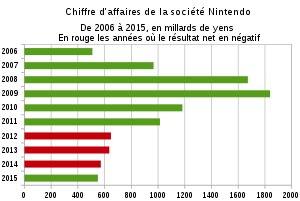
Satoru Iwata, né le 6 décembre 1959 à Sapporo, île d'Hokkaidō, et mort le 11 juillet 2015 à Kyoto, était un développeur puis producteur de jeu vidéo et chef d'entreprise japonais, président de HAL Laboratory de 1993 à 2000 puis 4ᵉ président de la société de jeu vidéo Nintendo de 2002 à sa mort en 2015.